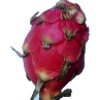
Label: Pitahaya Red 1